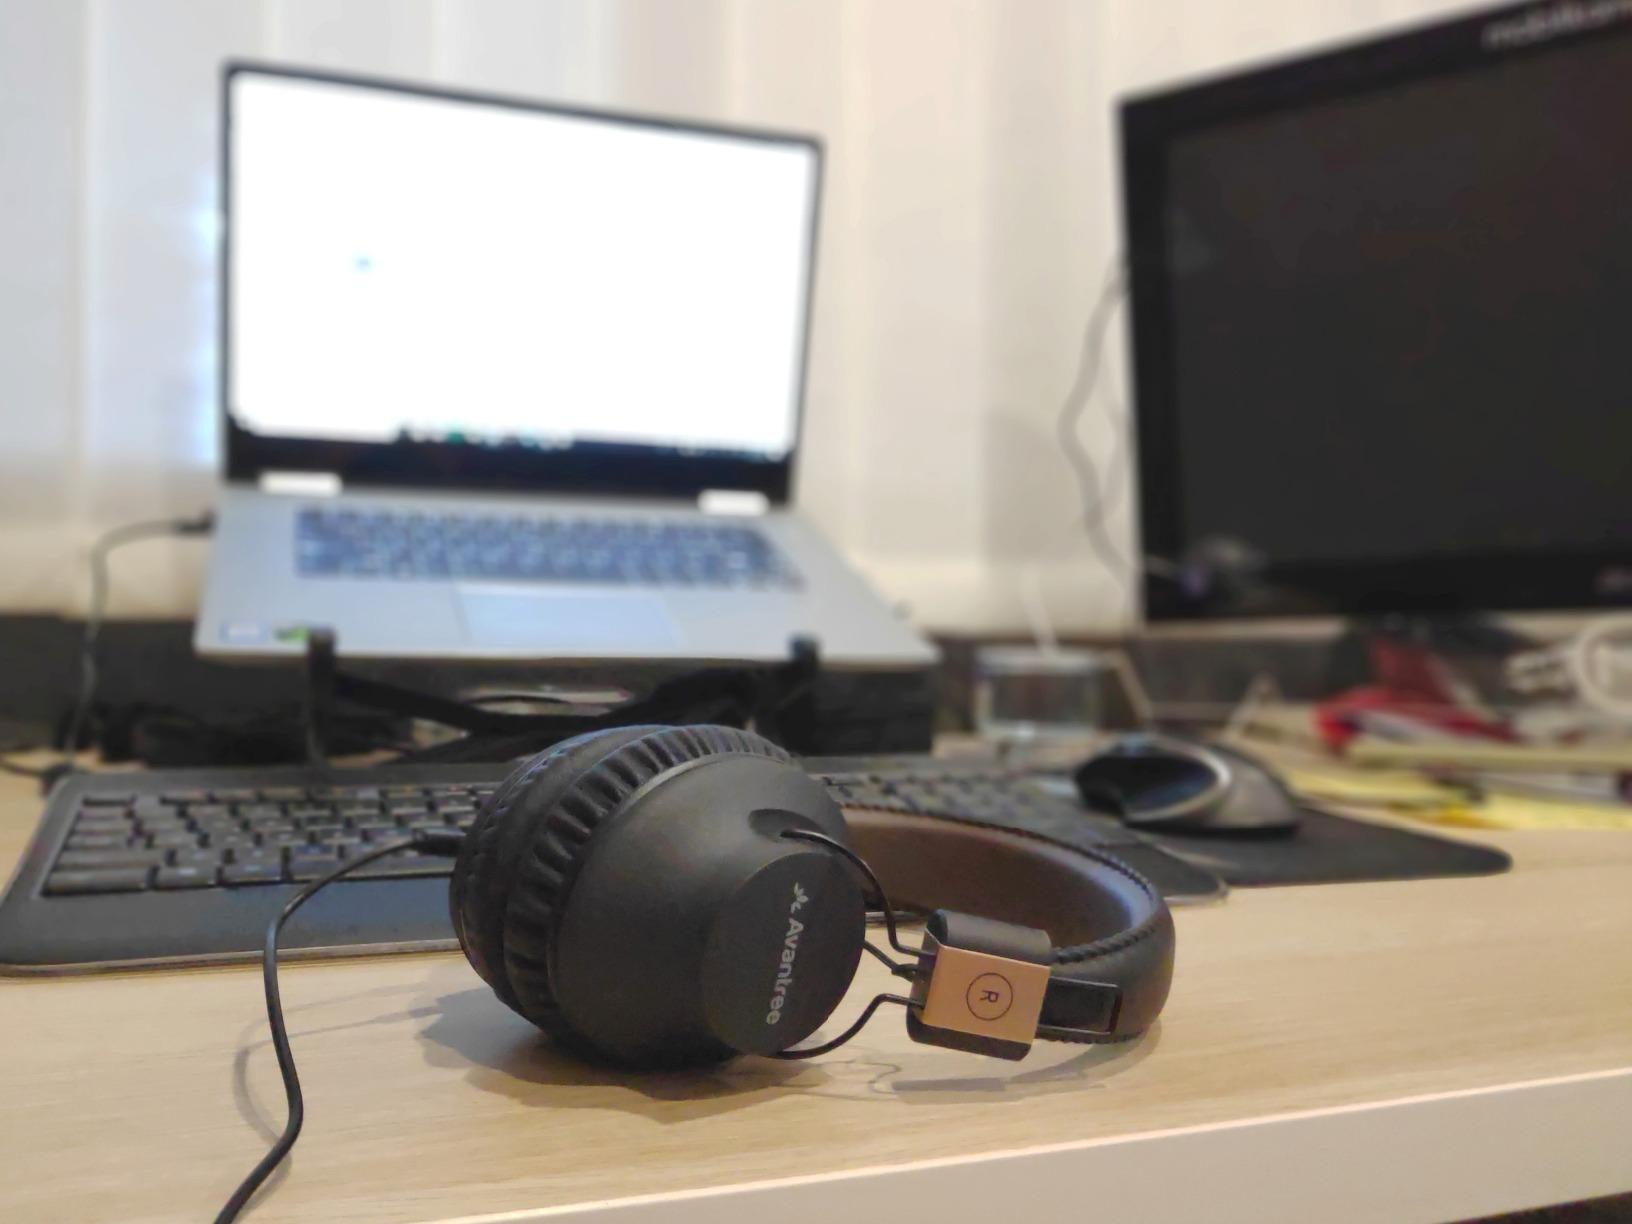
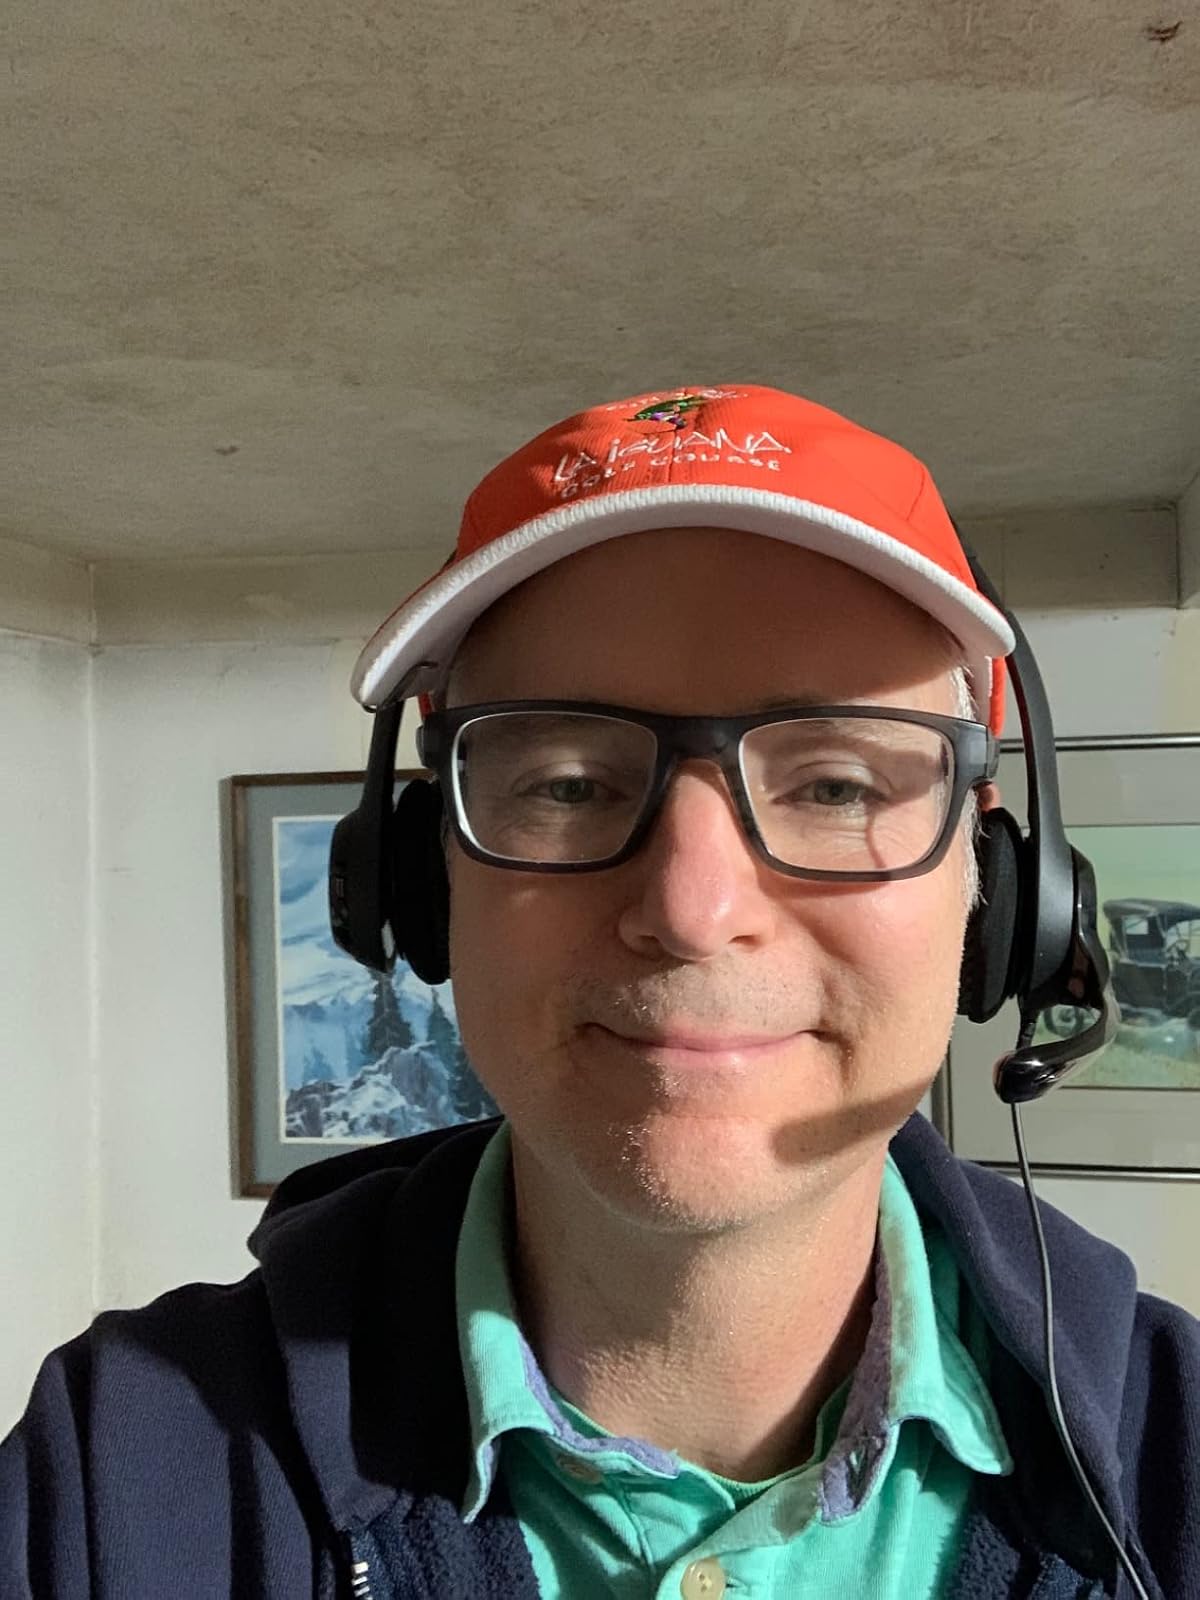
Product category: headphones
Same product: no